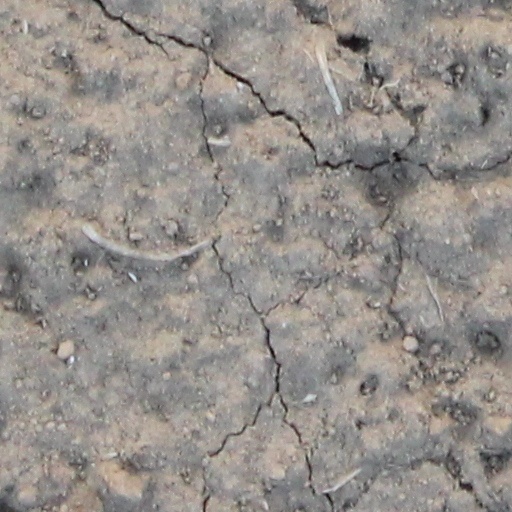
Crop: wheat